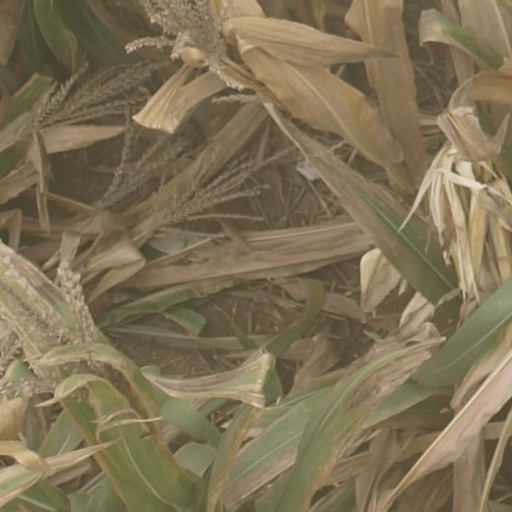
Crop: maize; corn